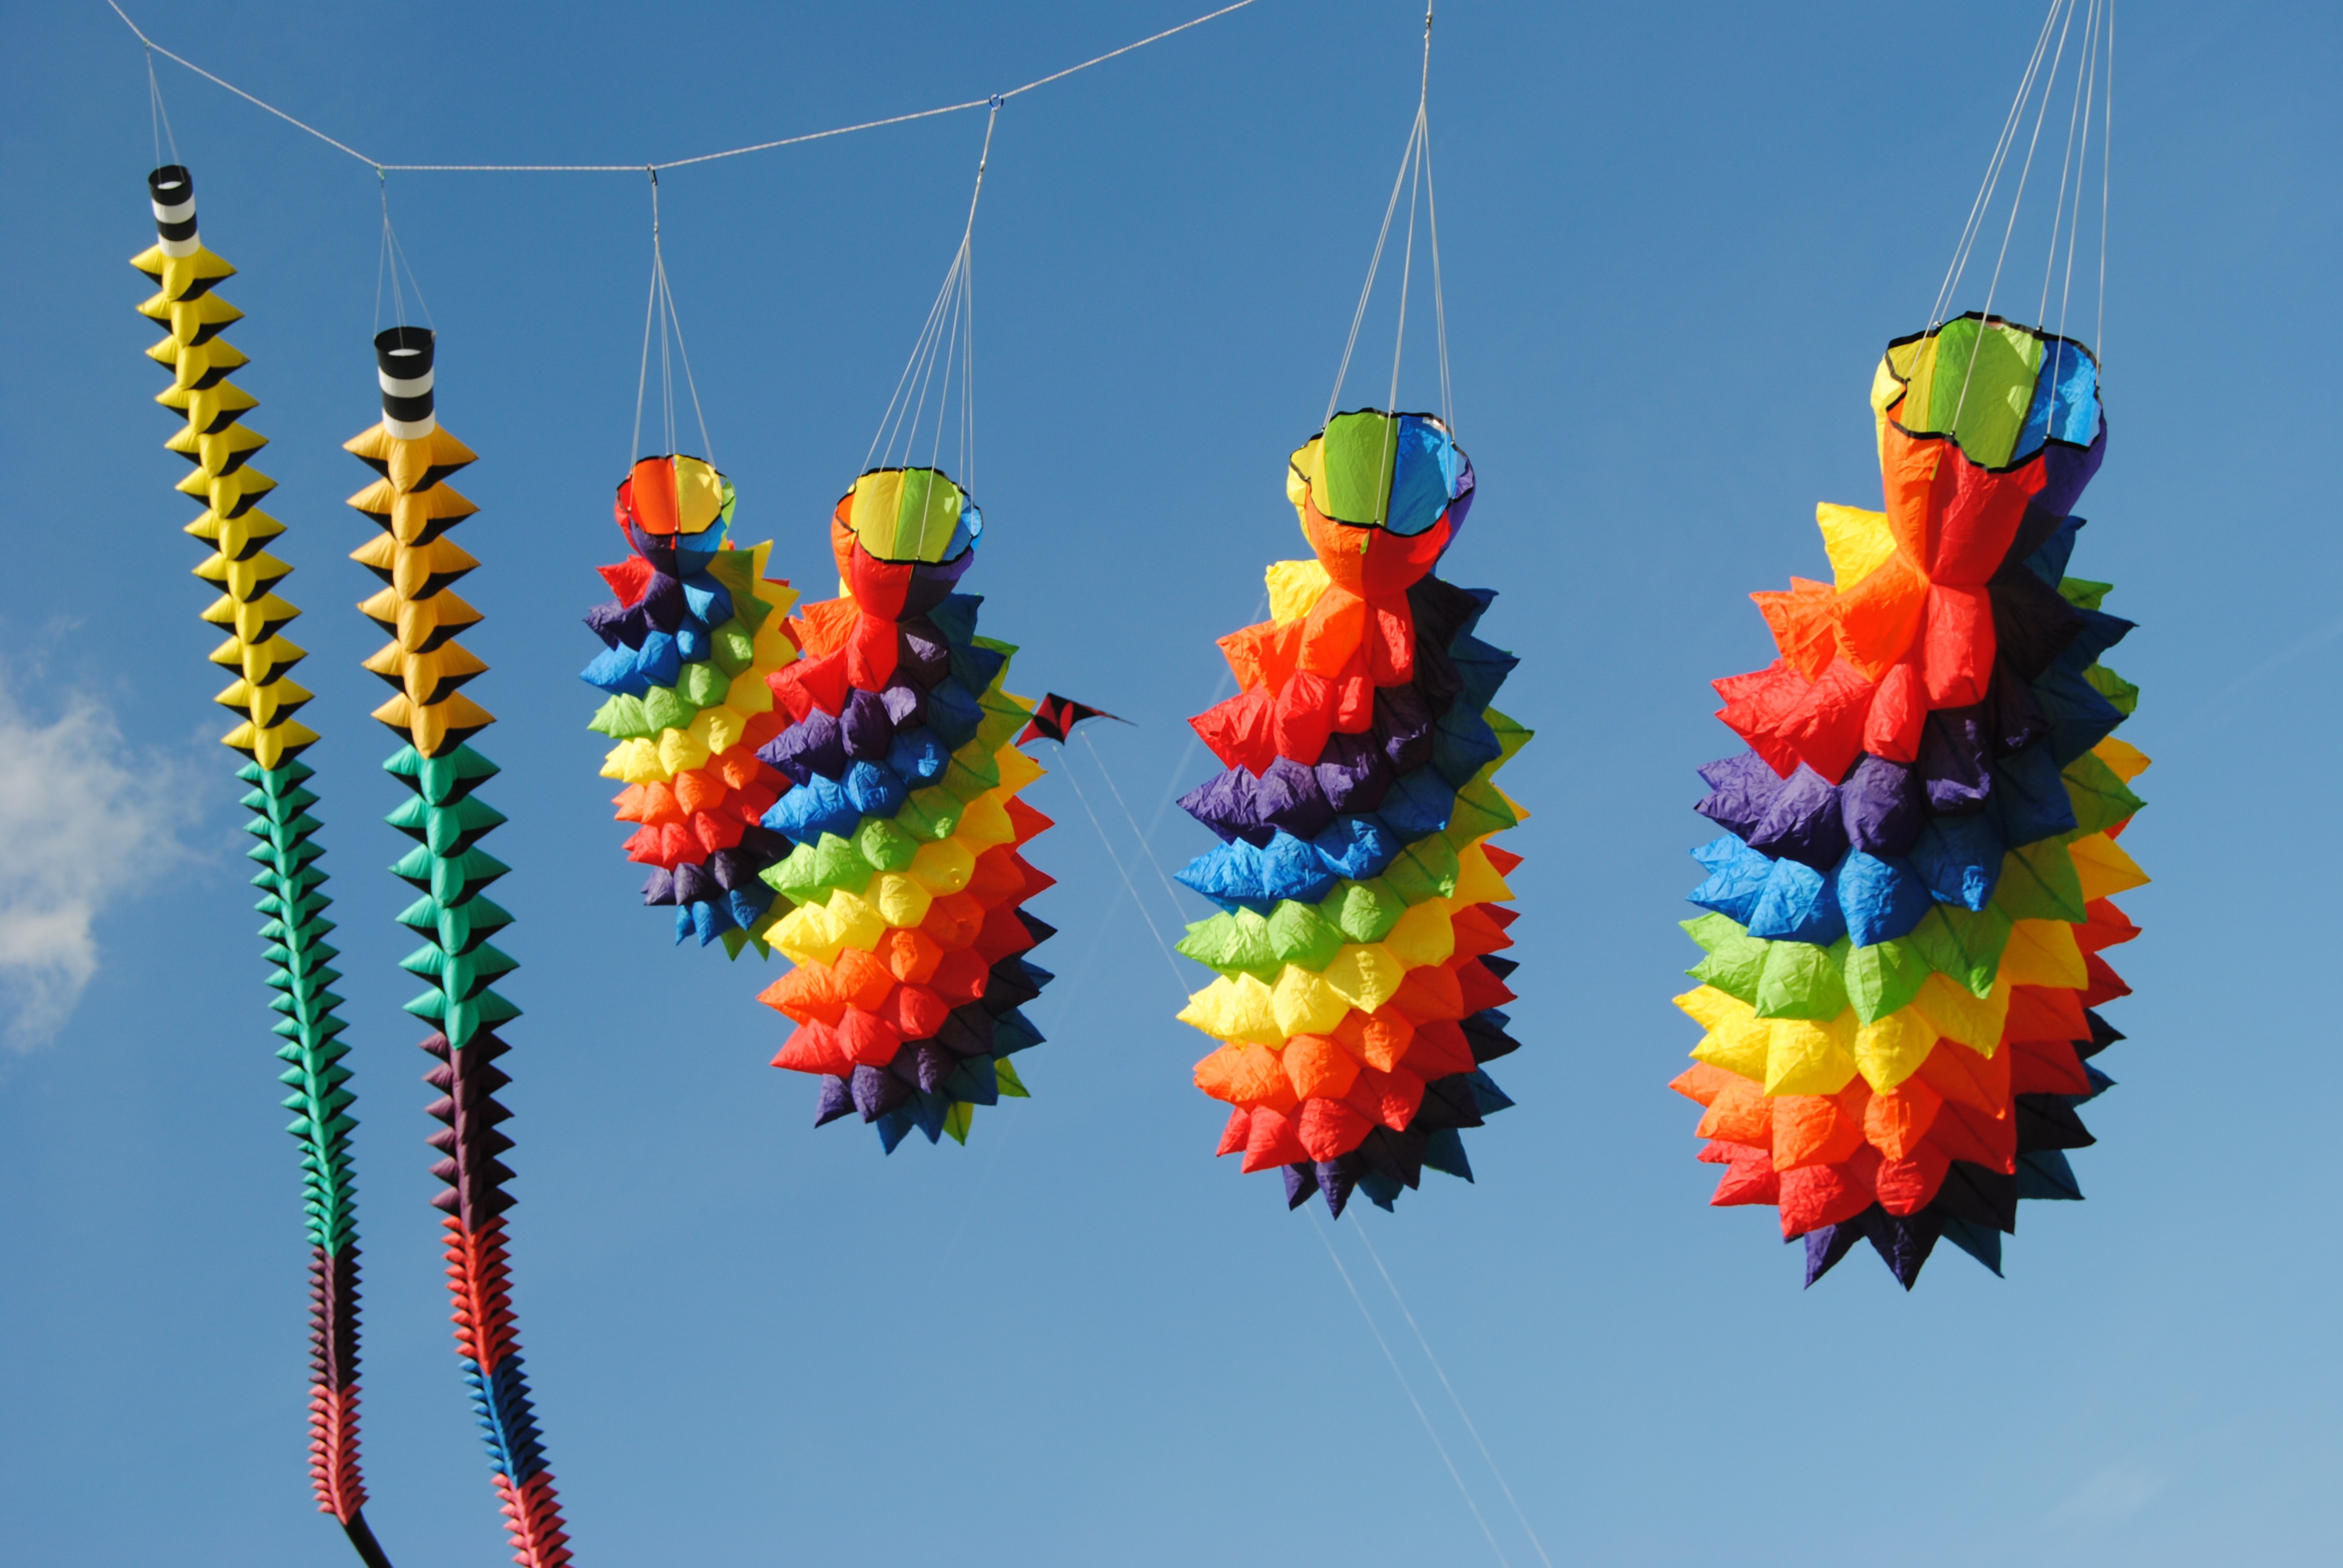
flower, color, toy, clouds, hanover, dragon fly, dragon festival, windsports, kite sports, kronsberg